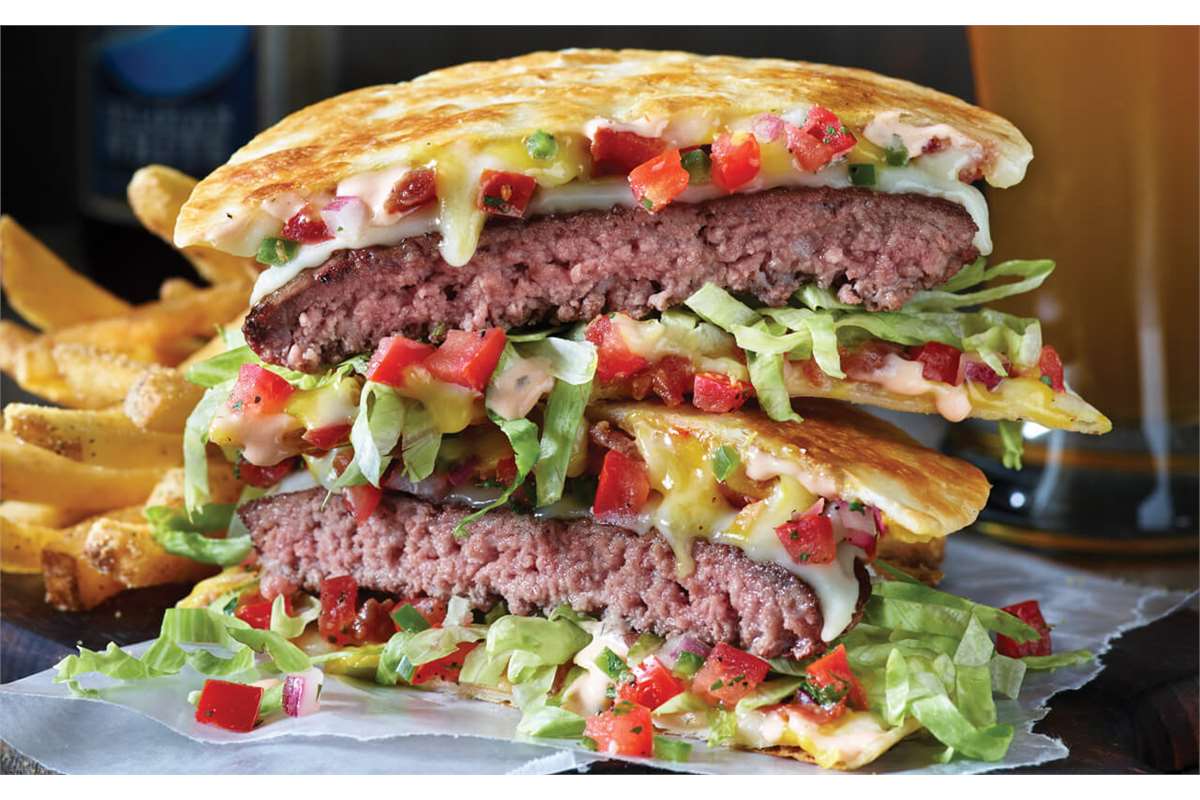
Dish: burger